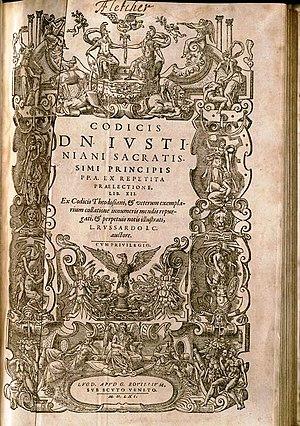
Le Code de Justinien, parfois appelé le Code Justinien, forme une partie du Corpus juris civilis. Publié le 7 avril 529, le Code de Justinien fut rédigé sous l'empereur byzantin Justinien par une commission de fonctionnaires impériaux et de professeurs des écoles de droit, présidée par le juriste Tribonien ; il s'agit d'un recueil de constitutions impériales publiées depuis Hadrien. Il ne s'agit au fond que d'une mise à jour du Code de Théodose de 438.